Tout le monde en parle (Canadian talk show)

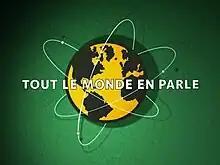
Original logo used from 2004 to 2012.

Tout le monde en parle ("Everyone's Talking About It") is a Quebec talk show hosted and co-produced by Guy A. Lepage, broadcast on Télévision de Radio-Canada / Ici Radio-Canada Télé since 2004, and simulcast on the radio on Ici Radio-Canada Première. It is adapted from the former French talk show of the same name, created and hosted by Thierry Ardisson.